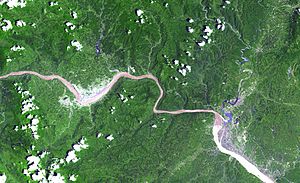
De Tre Slugters Dæmning / Hydroelektrisk generation og distribution / Total kraft genereret
De Tre Slugters Dæmning (til venstre), Gezhouba Dam (til højre).
De Tre Slugters Dæmning, også kendt som De Tre Kløfters Dæmning, er en hydroelektrisk floddæmning over Yangtze-floden i Kina. Selve dæmningen blev færdiggjort den 20. maj 2006 og den ligger i Sandouping i byområdet Yichang i Hubei provinsen.